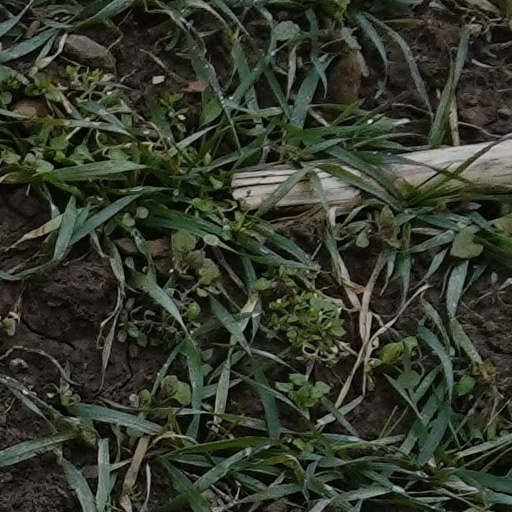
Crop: wheat